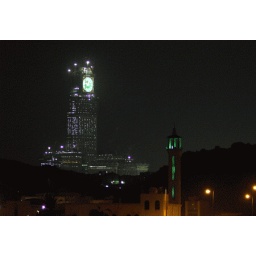
World biggest largest tallest clock tower in Makkah (Mecca) saudi arabia 3